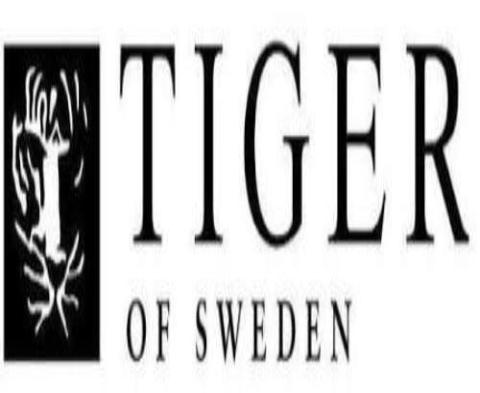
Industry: Clothes